SS Oropesa (1919)

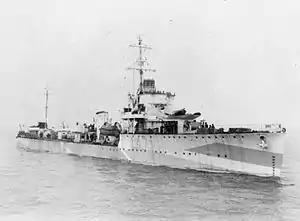
The destroyer , which with two Royal Navy tugs rescued 143 survivors

"Oropesa" left Suez on 30 November with Convoy BS 9A, which dispersed off Aden on 5 December. On 12 December 1940 "Oropesa" left Mombasa in Kenya, calling at Beira, Mozambique, on 19 December and Cape Town on Christmas Day.